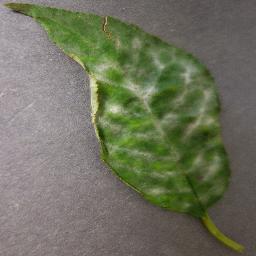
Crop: cherry
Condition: (including_sour)_powdery_mildew